Andrée's Arctic balloon expedition

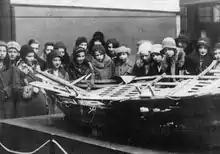
Children at a 1930 exhibition of the Kvitøya finds at Liljevalchs konsthall, Stockholm

By the time they crashed, they had thrown some of the provisions overboard. The three men took most of the rest with them on leaving the crash site, along with other necessities such as guns, tent, ammunition, and cooking utensils, making a load on each sled of more than . This was not practical, as it broke the sleds and wore out the men. After one week, they sorted out and left behind a big pile of food and non-essential equipment, bringing the loads down to per sled. It became more necessary than ever to hunt for food. They shot and ate seals, walruses, and especially polar bears throughout the march.